Timeline of Amazon history

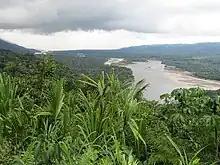
View of Manú National Park in the Amazon Rainforest

This is a timeline of Amazon's history, which dates back at least 11 thousand years, when humans left indications of their presence in Caverna da Pedra Pintada.